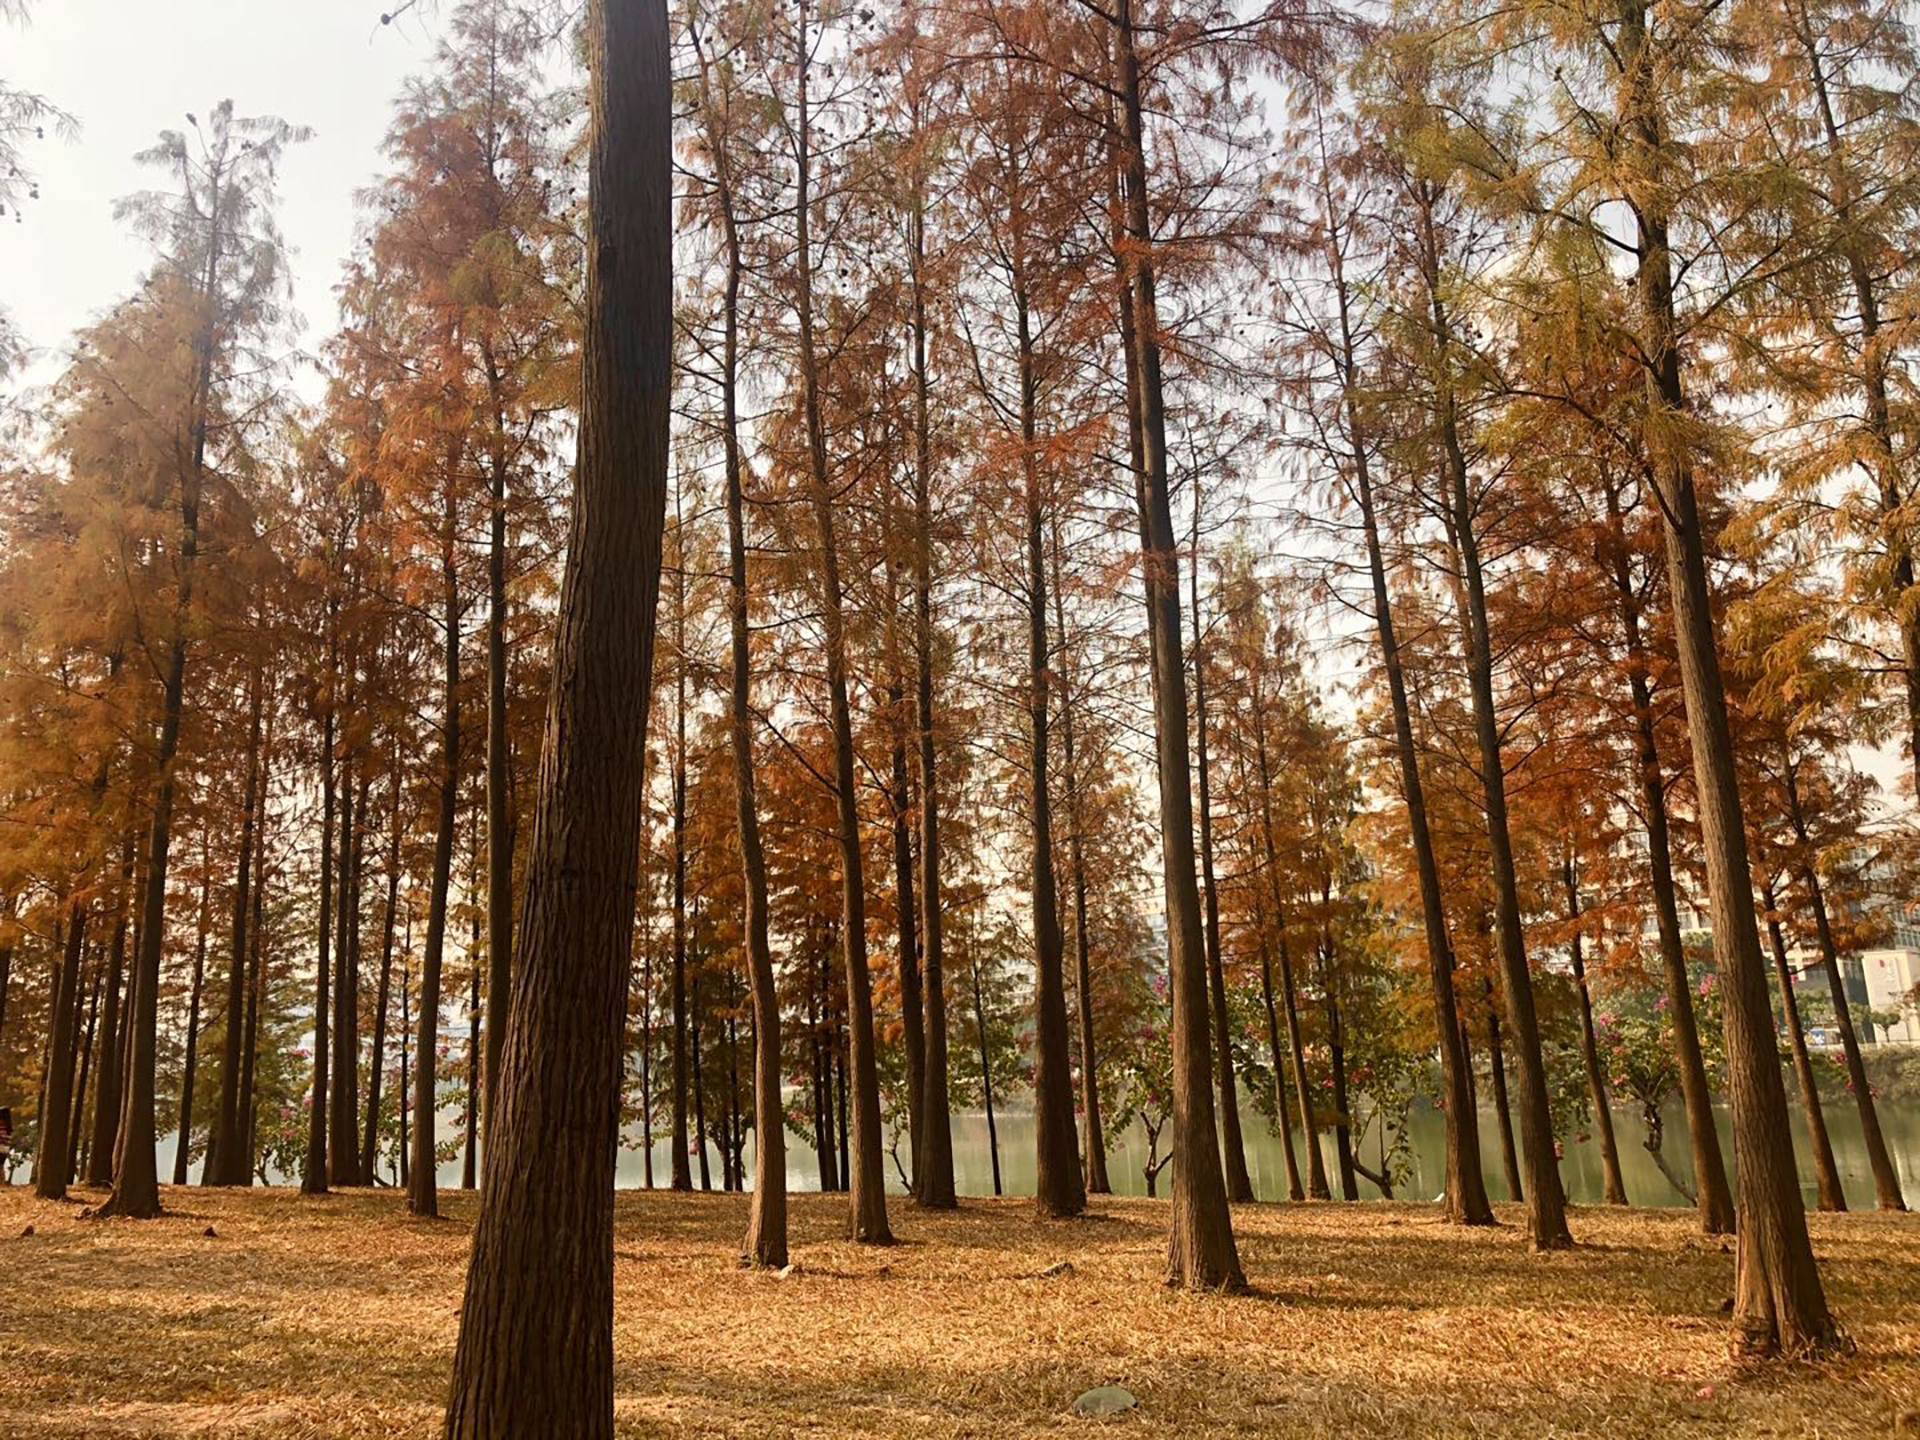
beautiful, tree, natural landscape, forest, nature, grove, natural environment, woodland, Northern hardwood forest, woody plant, temperate broadleaf and mixed forest, biome, plant, tropical and subtropical coniferous forests, spruce fir forest, trunk, old growth forest, red pine, temperate coniferous forest, nature reserve, deciduous, leaf, sunlight, sky, autumn, wood, American larch, branch, pine family, landscape, state park, plant stem, conifer, larch, birch, Bigtree